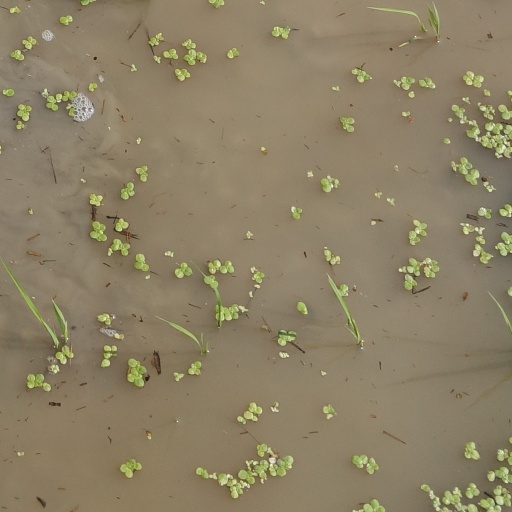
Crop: rice